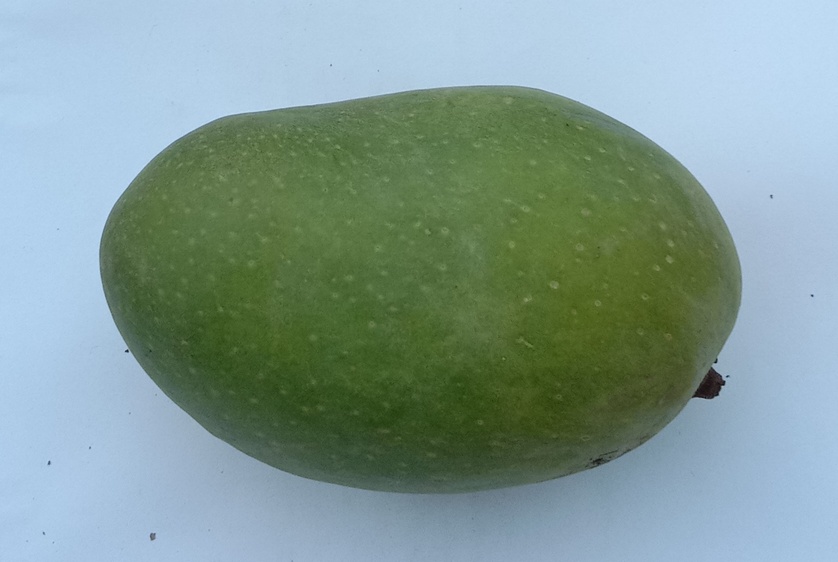
Mango variety: Chaunsa (Summer Bahisht)